1,000,000

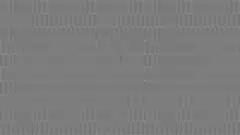
One million black dots (pixels) – each tile with white or grey background contains 1000 dots <a href="https%3A//upload.wikimedia.org/wikipedia/commons/5/51/One_million_dots_1080p.png">(full image)

There are 78,498 primes less than 10, where 999,983 is the largest prime number smaller than 1,000,000.